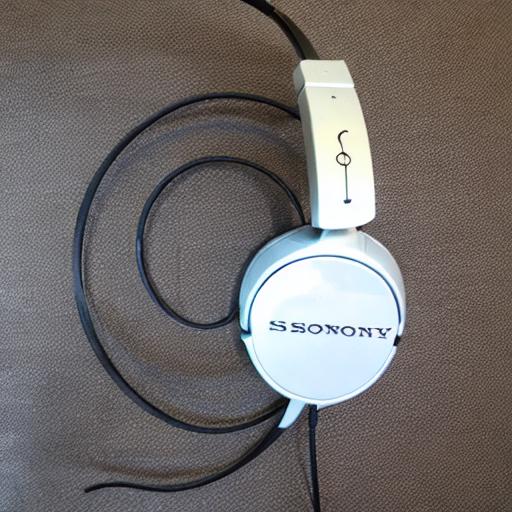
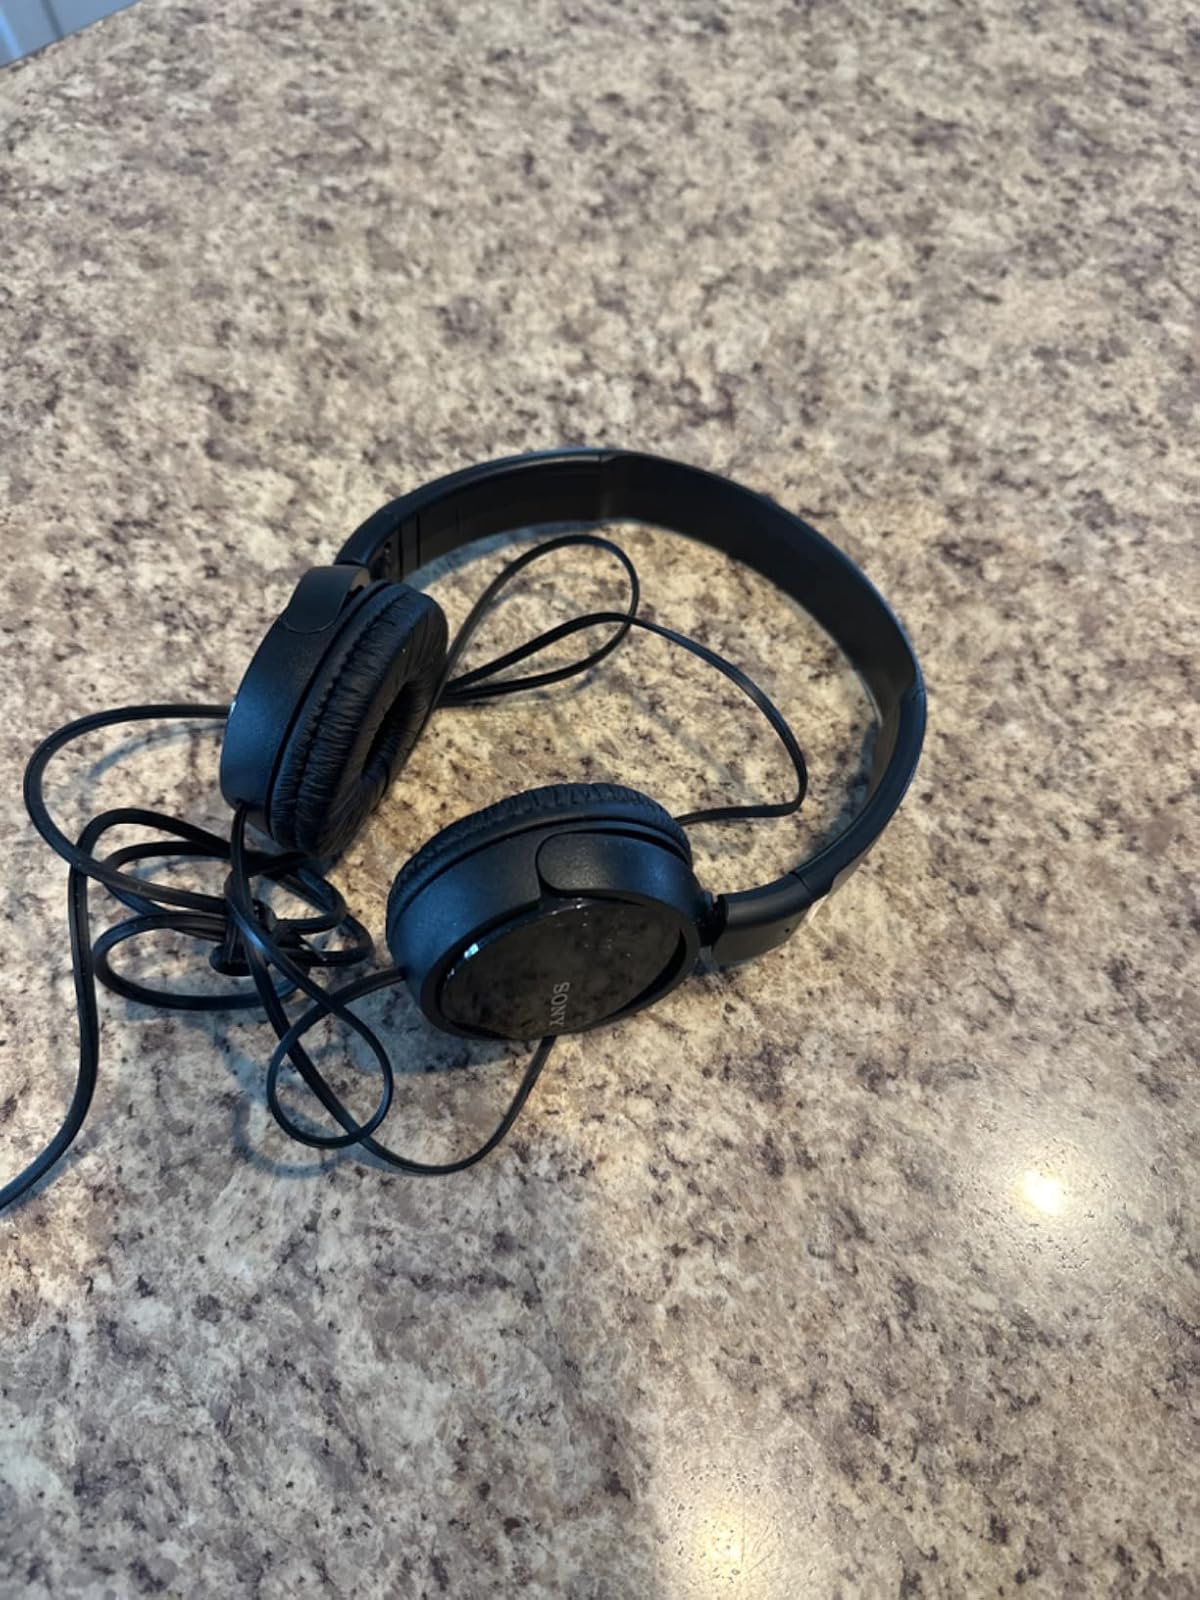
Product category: headphones
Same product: no